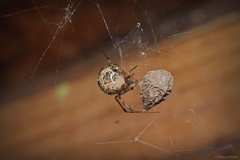
Species: Parasteatoda_tepidariorum